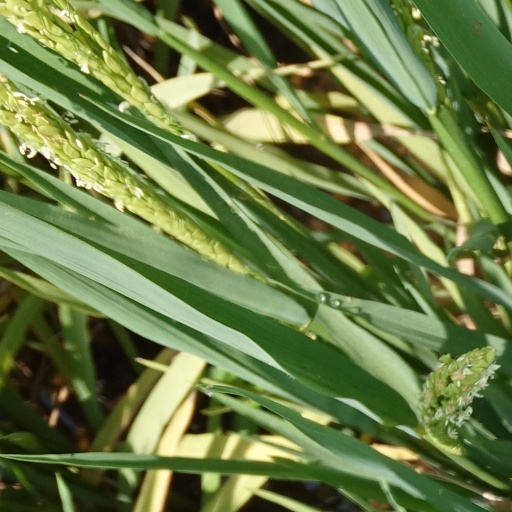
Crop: rice